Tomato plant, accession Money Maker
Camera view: tilt-top (135 deg); turntable rotation: 210 degrees
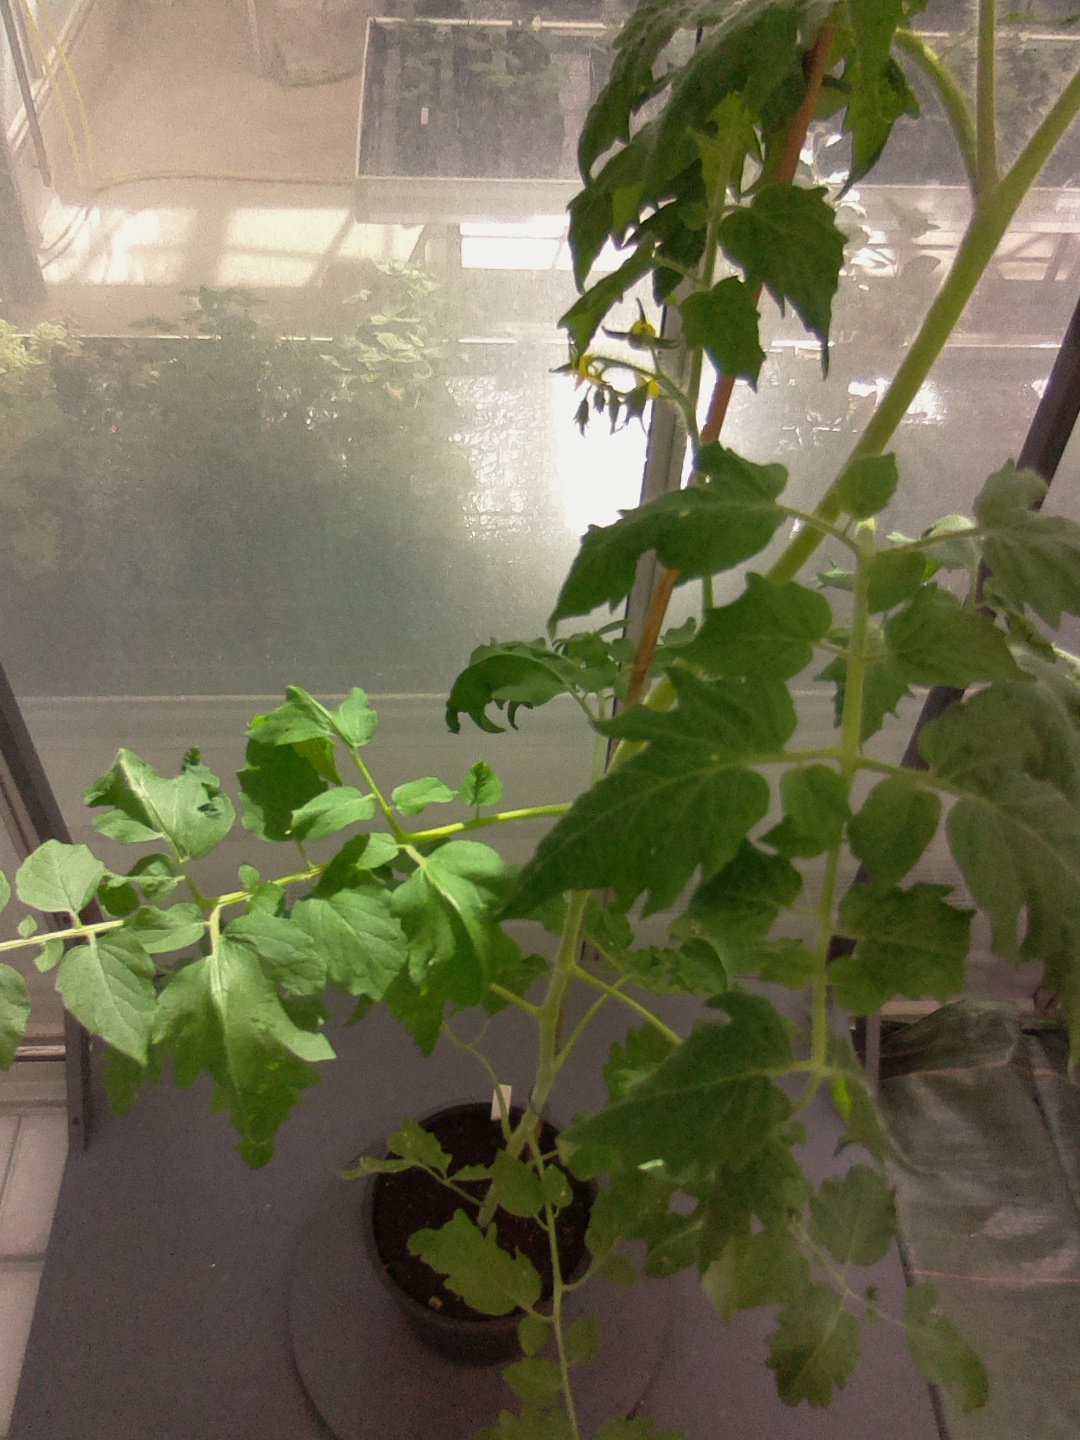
BBCH growth stage 64: 40%-50% of flowers open